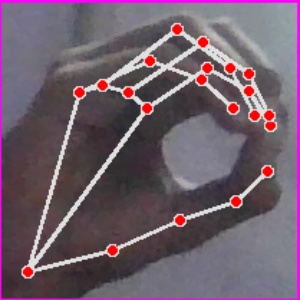
अक्षर: ठ